Shell star

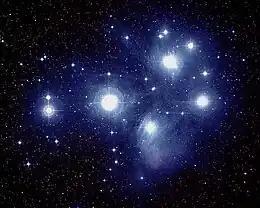
Pleione in the Pleiades is a shell star.

A shell star is a star having a spectrum that shows extremely broad absorption lines, plus some very narrow absorption lines. They typically also show some emission lines, usually from the Balmer series but occasionally of other lines. The broad absorption lines are due to rapid rotation of the photosphere, the emission lines from an equatorial disk, and the narrow absorption lines are produced when the disc is seen nearly edge-on.